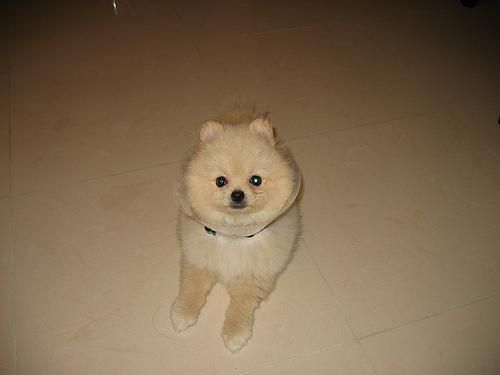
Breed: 1936-n000005-Pomeranian